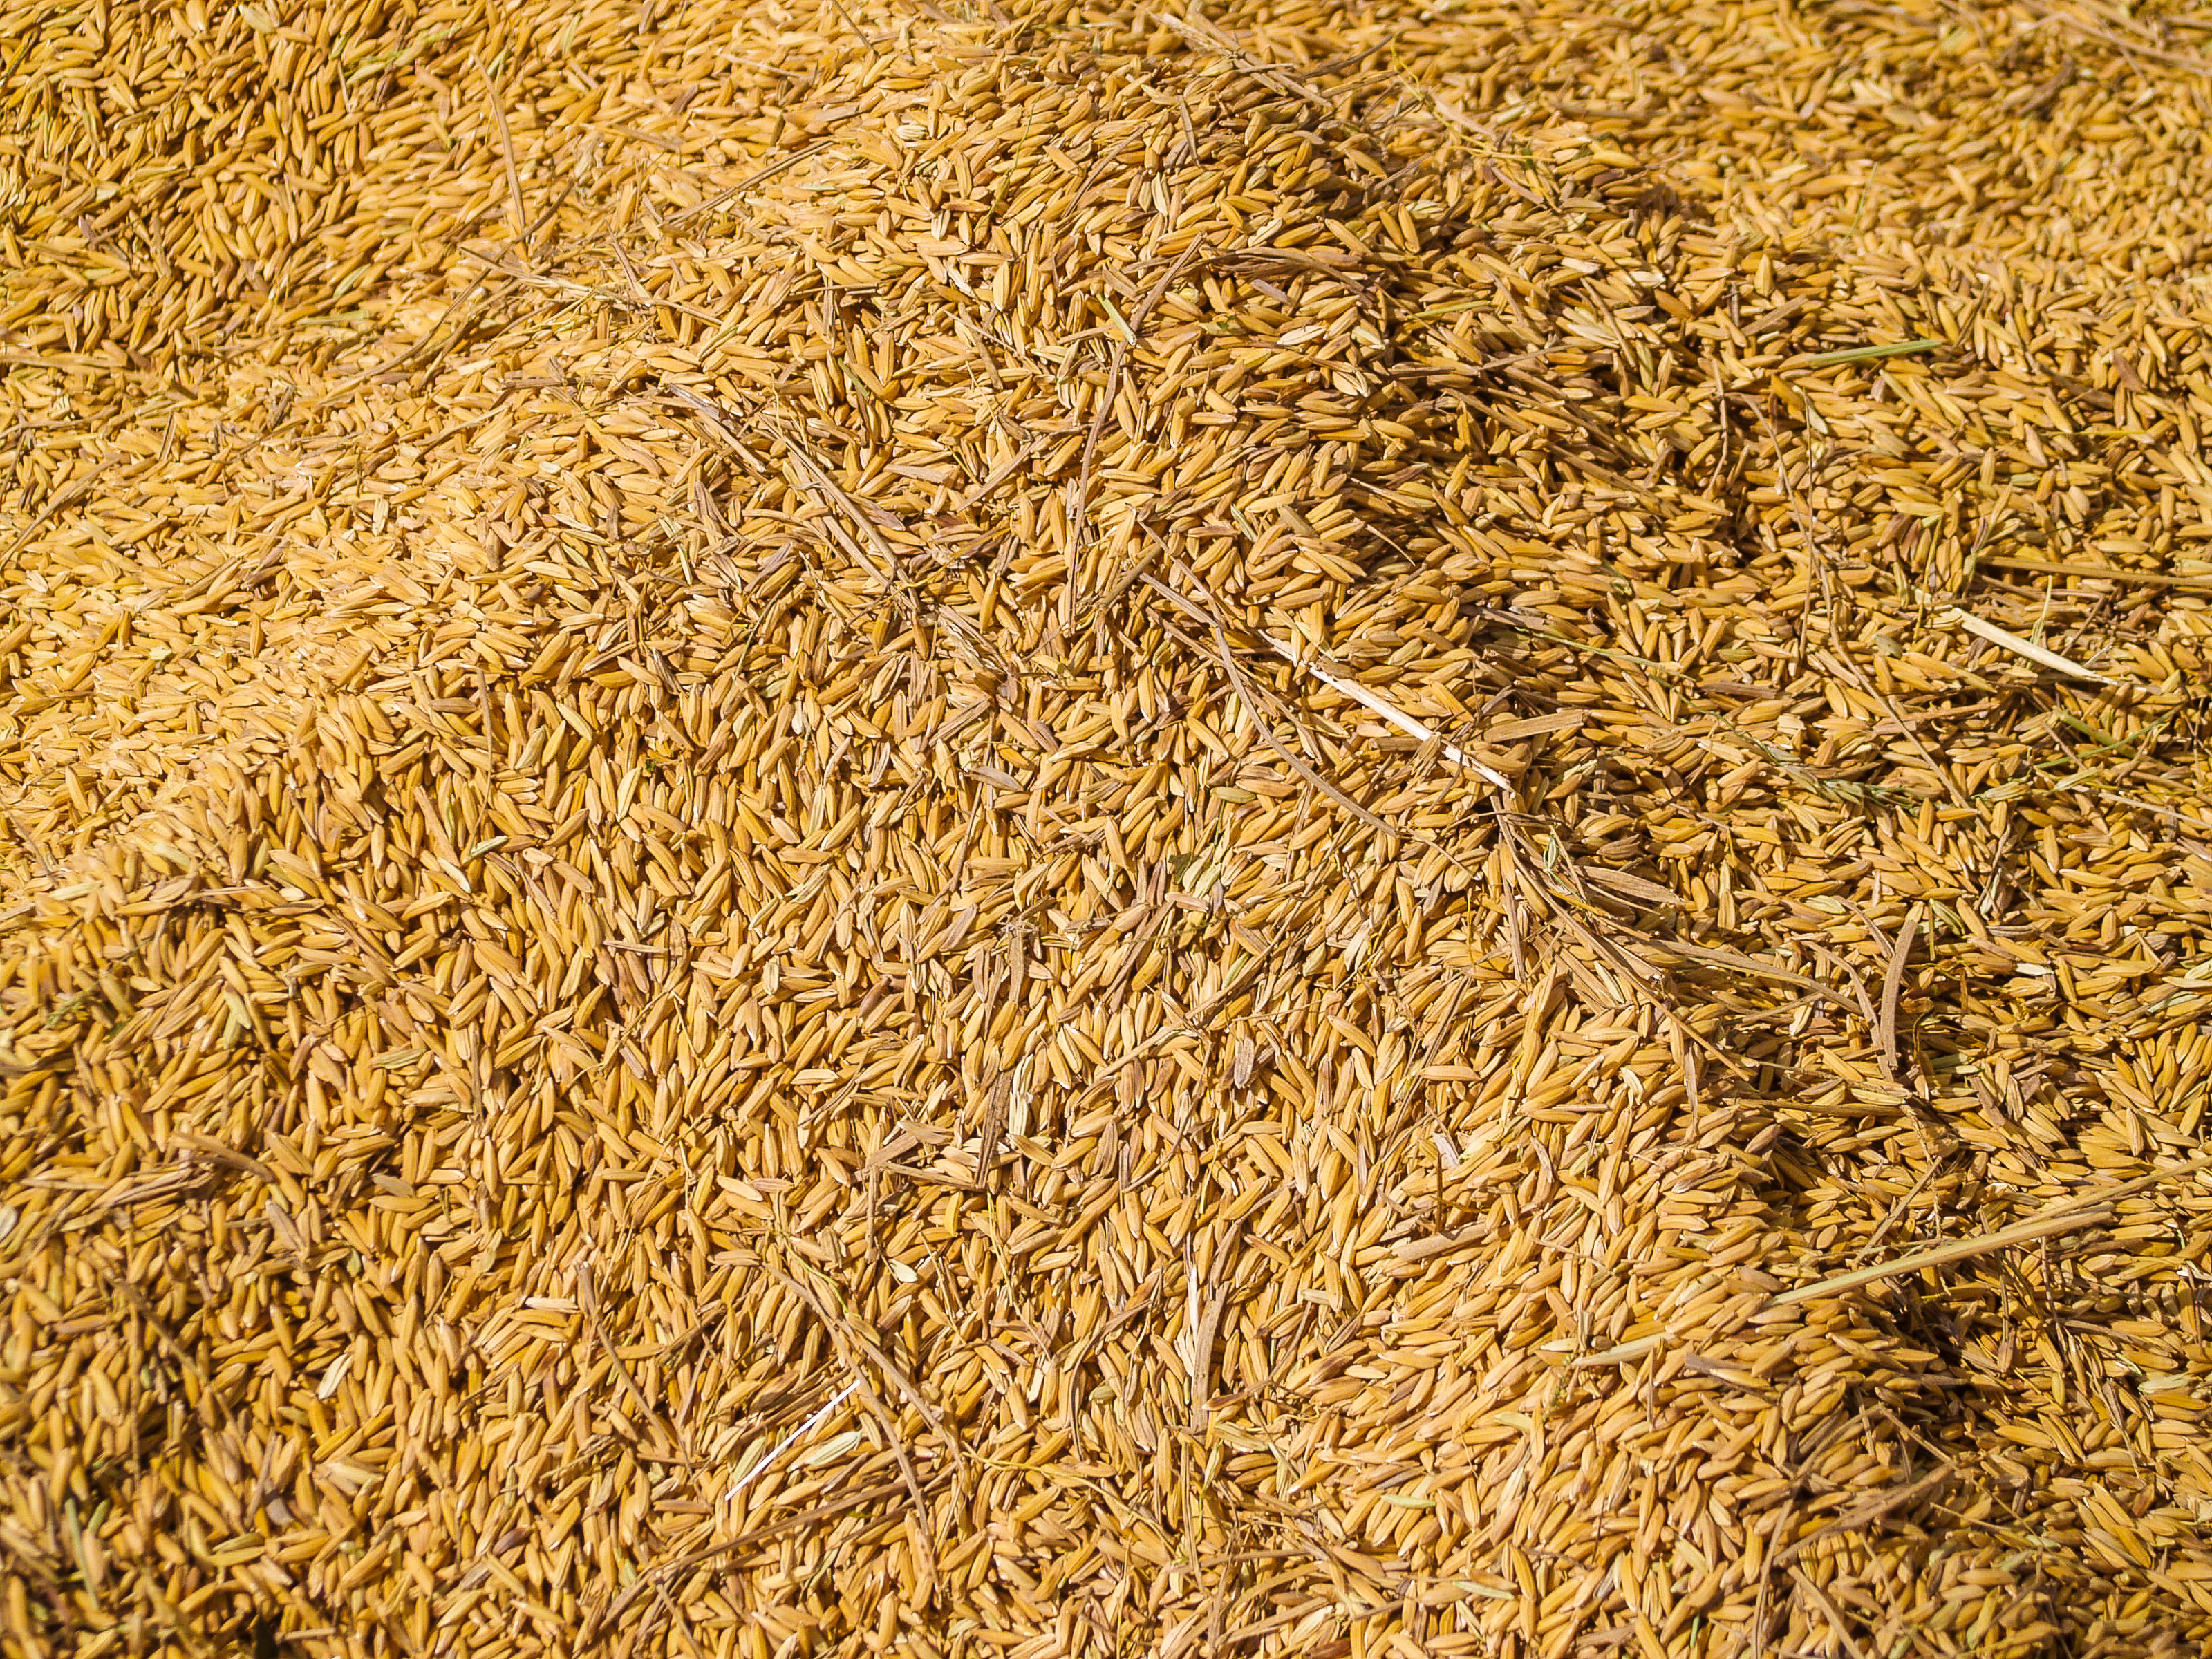
seed, farm, harvest, farmer, agriculture, grain, hand, nature, rice, asian, field, thai, thailand, paddy, yellow, asia, holding, crop, green, female, woman, cereal, agricultural, dry, brown, raw, background, jasmine, diet, straw, food grain, grass family, grass, cereal germ, husk, avena, commodity, whole grain, wood, hay, emmer, wheat, oat, dinkel wheat